The Oblongs

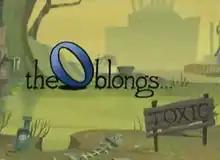
"The Oblongs" title card

The Oblongs is an American adult animated sitcom created by Angus Oblong and Jace Richdale. It was Mohawk Productions' first venture into animation. The series premiered on April 1, 2001, on The WB, and was cancelled due to low ratings on May 20, leaving the last five episodes unaired. The remaining episodes were later aired on Cartoon Network's late-night programming block Adult Swim in August 2002, with the series premiering on the network in production order. The series is loosely based on a series of characters introduced in a picture book entitled "Creepy Susie and 13 Other Tragic Tales for Troubled Children".